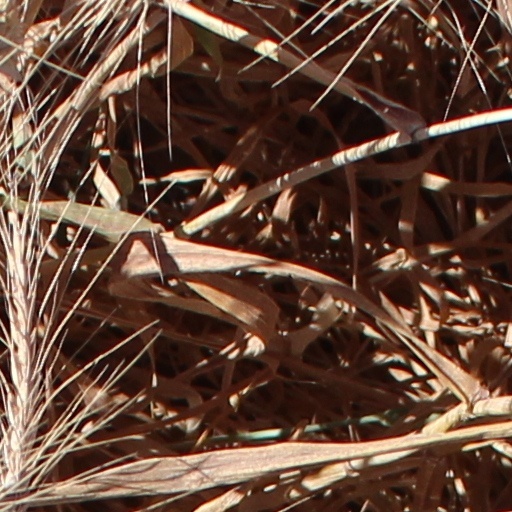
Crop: wheat